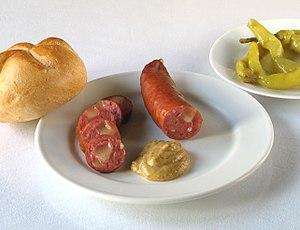
La cuisine autrichienne utilise les produits des plaines ainsi que des montagnes. Par sa position géographique, avec les Alpes pour colonne vertébrale, le pays est riche de terroirs variés. L'histoire du pays, dont l'Empire a dominé tour à tour des territoires devenus aujourd'hui la République tchèque, la Slovaquie, la Hongrie, la Croatie, la Slovénie et l'Italie, explique la présence d'influences dans la cuisine nationale qui reflète ainsi l'histoire politique autrichienne.
La culture de la Slovénie, pays de l'Europe centrale, désigne d'abord les pratiques culturelles observables de ses habitants.